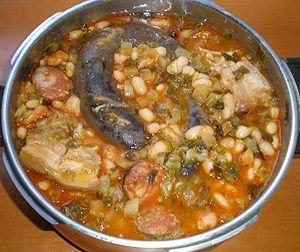
Liste de plats à base de légumineuses. Les légumineuses sont des plantes de la famille des Fabaceae dont on consomme généralement le fruit ou la graine.
Un ragoût est un plat de viande, de légumes et de pommes de terre ou de légumineuses cuit à feu doux dans une sauce qui distingue le ragoût de la potée, cuite dans un bouillon. De plus, la potée utilise souvent des salaisons, tandis que le ragoût a recours le plus souvent à de la viande fraîche qui conditionne sa cuisson. La préparation en ragoût peut également s'appliquer à des recettes végétariennes, comme le ragoût de soja ou la ratatouille.